Avenue House Grounds

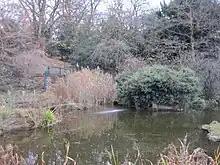
Ornamental pond

Avenue House Grounds is a ten-acre (four hectares) Site of Local Importance for Nature Conservation on East End Road in Church End, Finchley in the London Borough of Barnet. The estate is now known as Stephens House & Gardens.